Dendroctonus micans

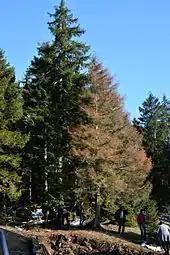
Oriental spruce killed by "D. micans"

The great spruce bark beetle mainly infests spruce trees, genus "Picea", but it will also attack Scots pine and several other species of "Pinus", silver fir, Caucasian fir, Siberian fir, Douglas-fir, and European larch.